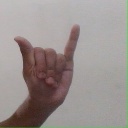
अक्षर: य